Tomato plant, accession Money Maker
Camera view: bottom (45 deg); turntable rotation: 90 degrees
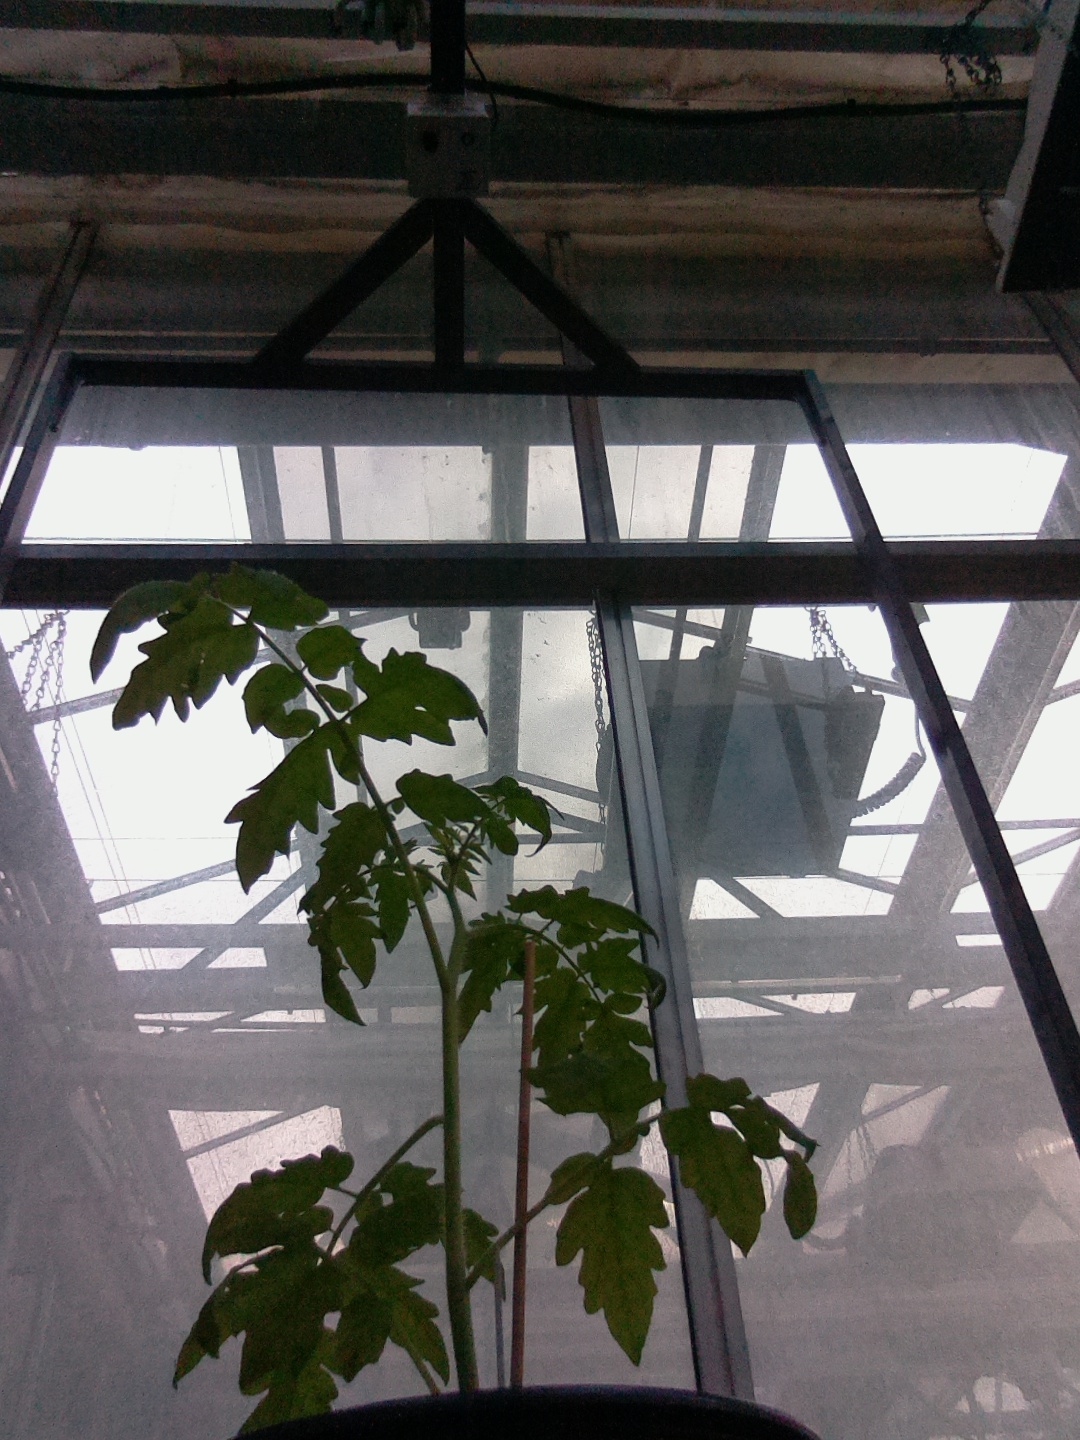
BBCH growth stage 13: 6 of true leaves visible